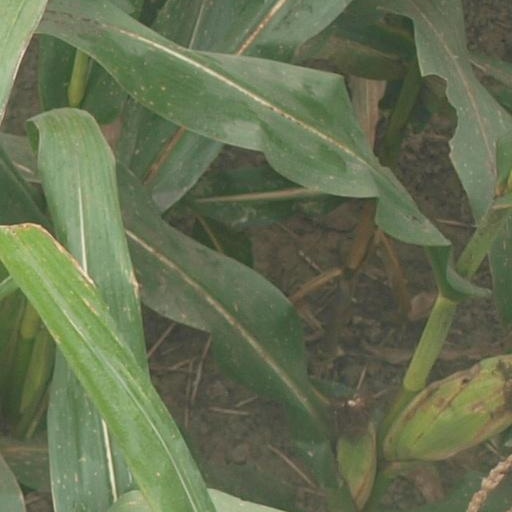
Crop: maize; corn